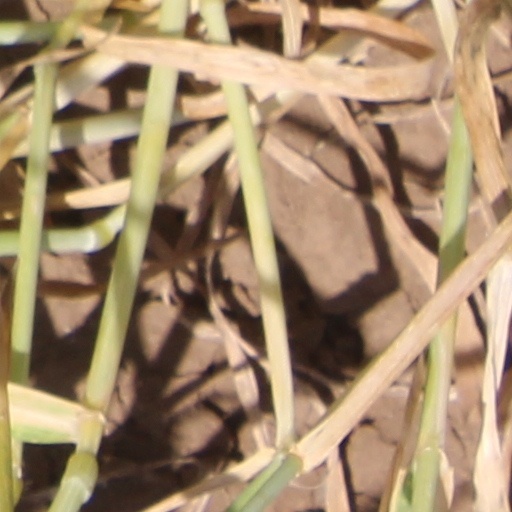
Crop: wheat